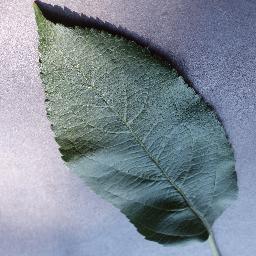
Label: Apple___healthy